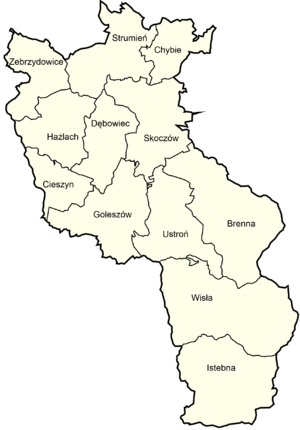
Le powiat de Cieszyn est un powiat appartenant à la voïvodie de Silésie dans le sud de la Pologne.